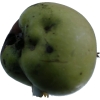
Label: Apple 12